Baldwin-Ziegler Polar Expedition

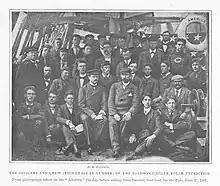
Officers and crew (1901)

Ziegler offered Baldwin "unlimited means" to carry out his plans, instructing him to "Find the Pole, and don't come back until you do". In the end Baldwin spent $142,000 according to his own accounts.